LENA Foundation

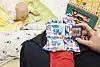
The LENA device is worn inside of specially-made, gender-neutral vests.

The LENA software analyses a child's natural language environment, such as verbal exposure, and provides several metrics, such as adult and child speech time, television/recorded audio time, word count, or conversation turn count. The LENA hardware is a recorder that is usually placed into a child's specially-designed vest.